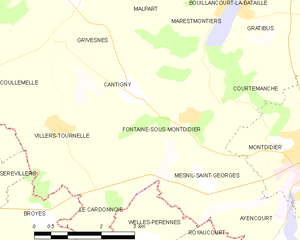
Carte des communes françaises Fontaine-sous-Montdidier